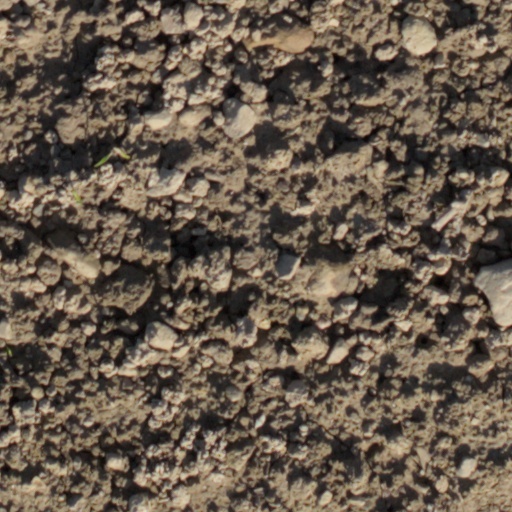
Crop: wheat